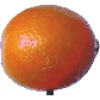
Label: Tangelo 1